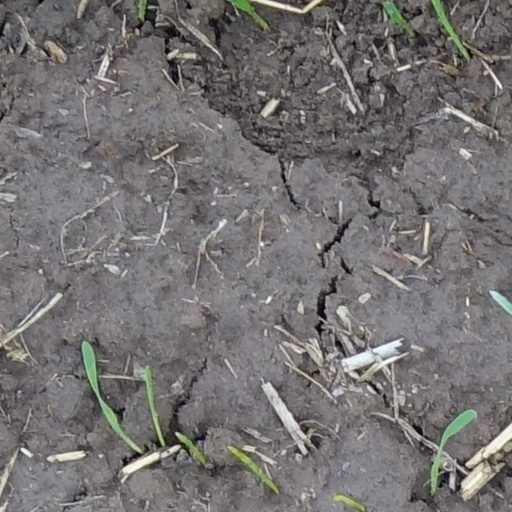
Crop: wheat